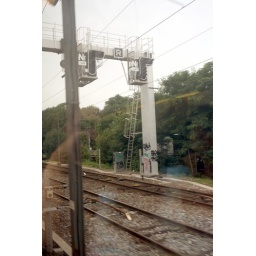
SNCF signal bridge near Strasbourg. Taken from a train window on a very cloudy morning.